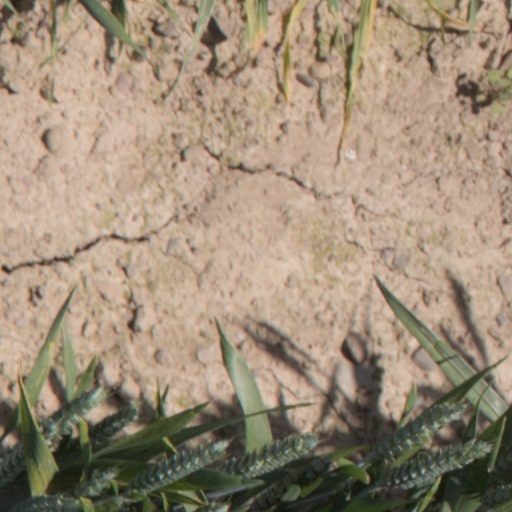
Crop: wheat